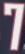
Number: 7